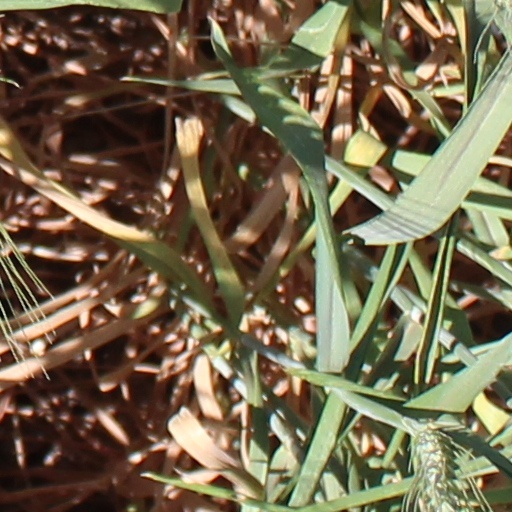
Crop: wheat